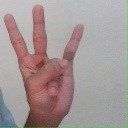
अक्षर: क्ष